Answer in natural language. Considering the relative positions, where is brown seat color chair (highlighted by a green box) with respect to blue square wall painting? Choose between the following options: above or below
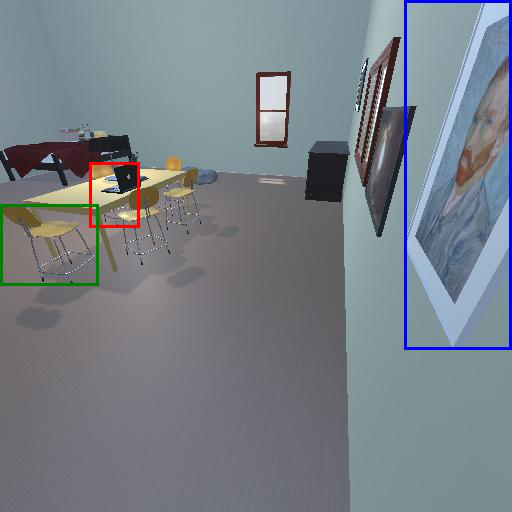
<answer>above</answer>